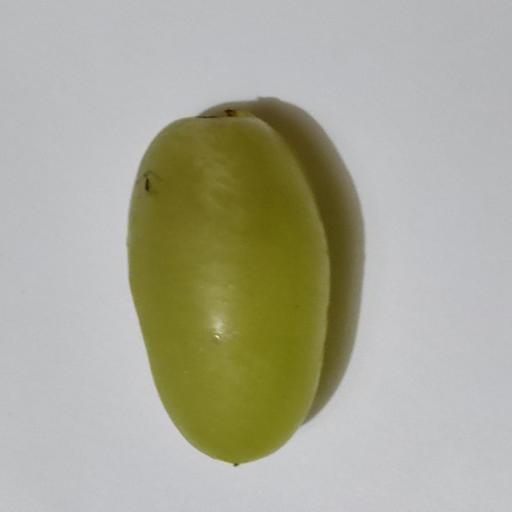
Crop type: Grape